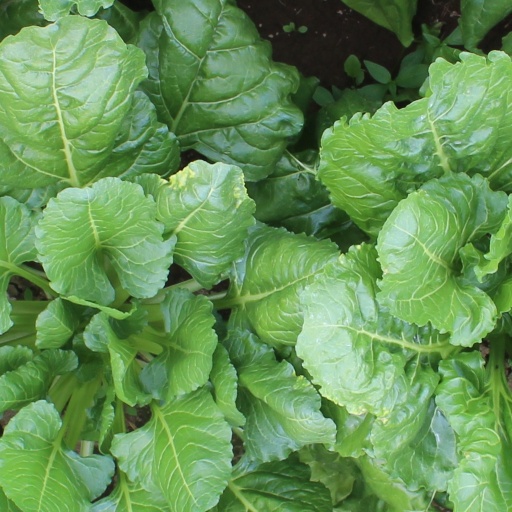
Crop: sugar beet